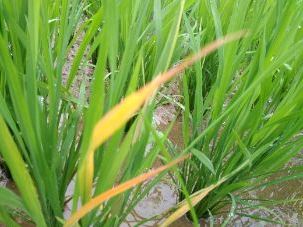
Disease: Tungro